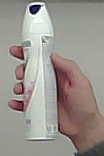
Product: rexona_spray